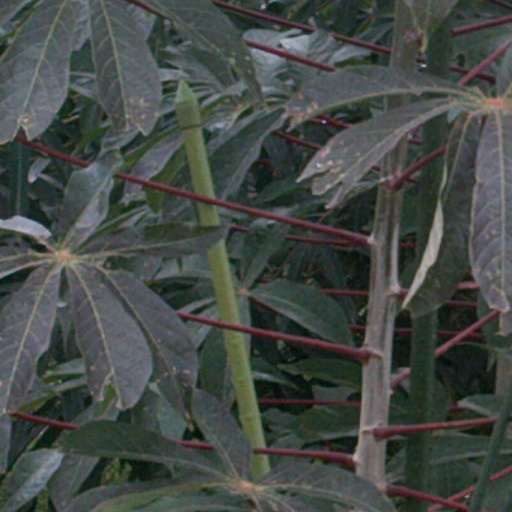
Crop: cassava